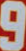
Number: 9